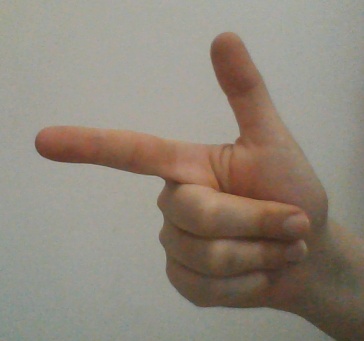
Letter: yaa